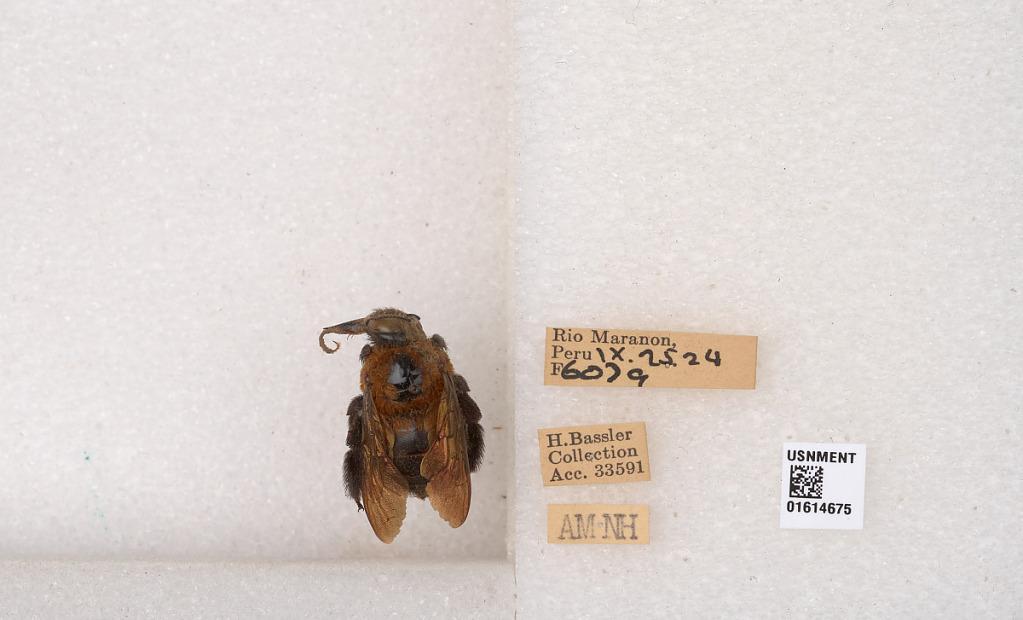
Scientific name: Xylocopa
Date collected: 1924-9-25
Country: Peru
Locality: Rio Maranon